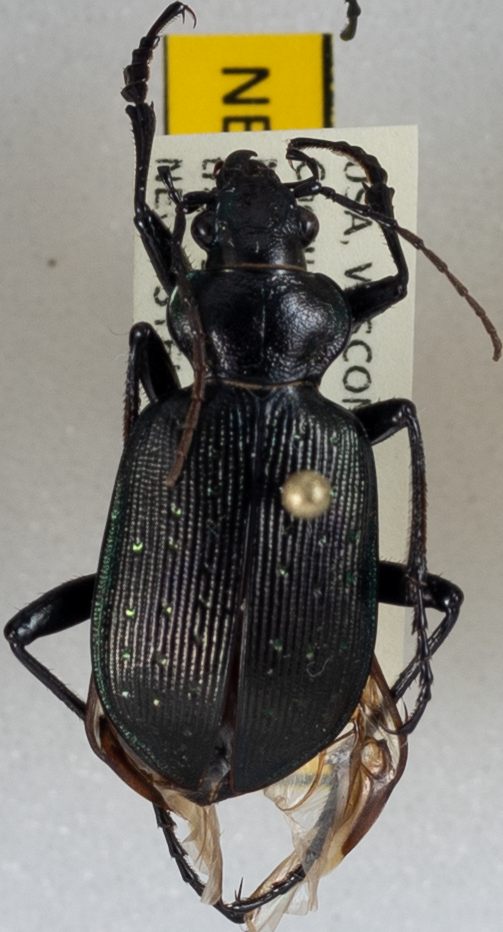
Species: Calosoma frigidum
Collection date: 2018-05-29
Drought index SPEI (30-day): -1.77
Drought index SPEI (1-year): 0.044
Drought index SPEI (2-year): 1.77